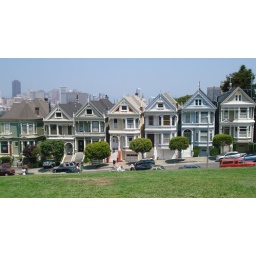
The Painted Ladies - colorful houses, at the top of yet another incredibly steep hill in downtown San Francisco.